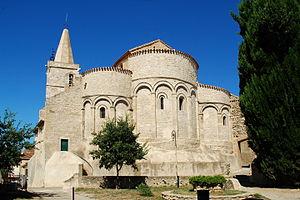
France - Languedoc - Aude - Église Saint-Jean l’Évangéliste d'Ouveillan
Ouveillan en occitan Auvelhan, est une commune française, située dans le département de l'Aude en région Occitanie. Ses habitants sont appelés les Ouveillanais.